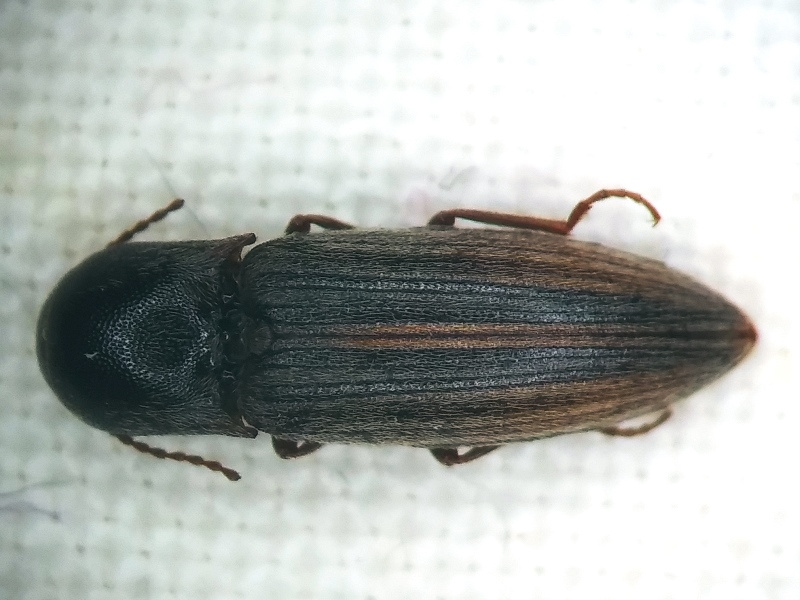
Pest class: clickbeetles_wireworms